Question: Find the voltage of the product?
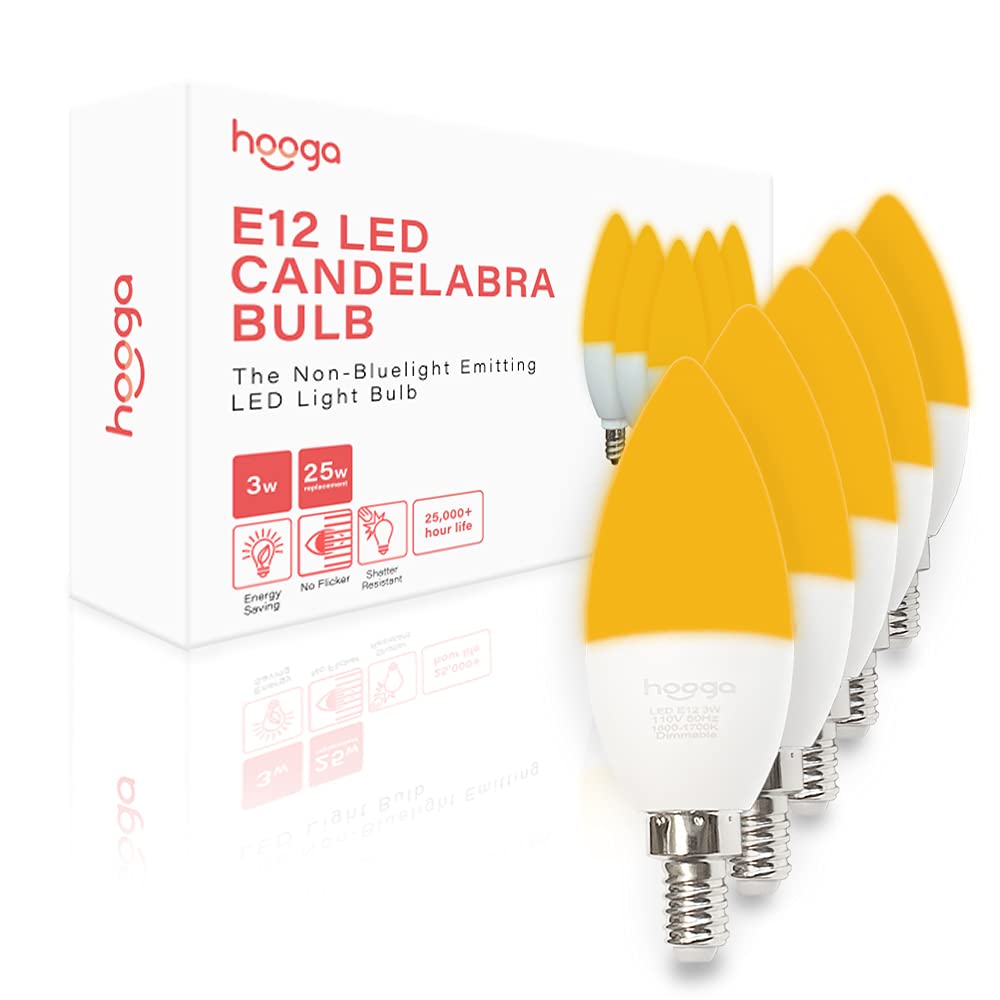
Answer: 110.0 volt